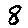
Label: 8